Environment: real
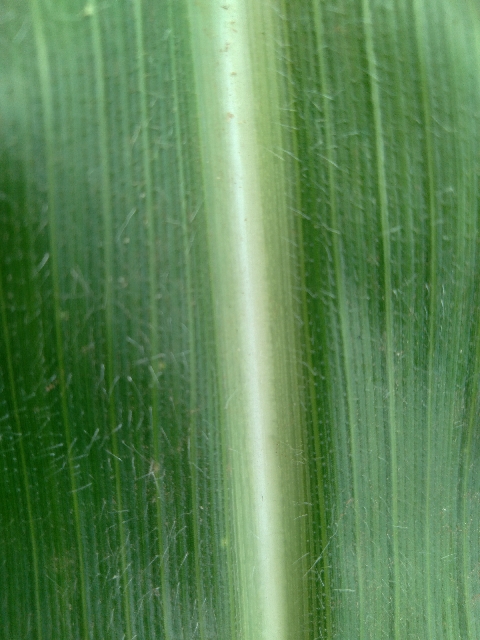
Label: healthy